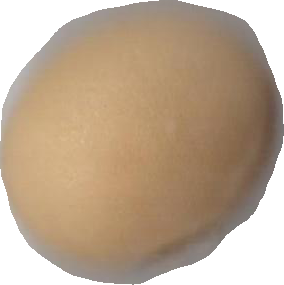
Variety: Grobogan